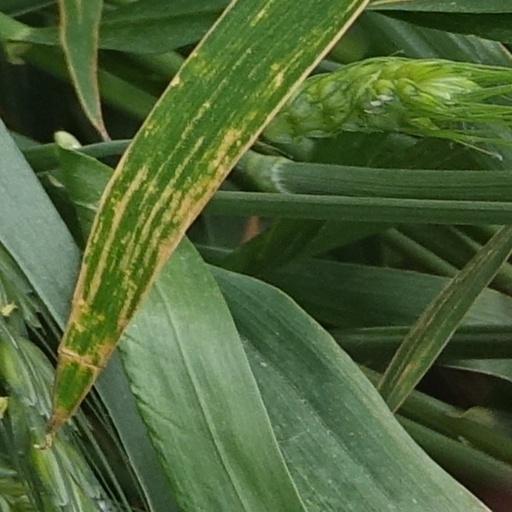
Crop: wheat